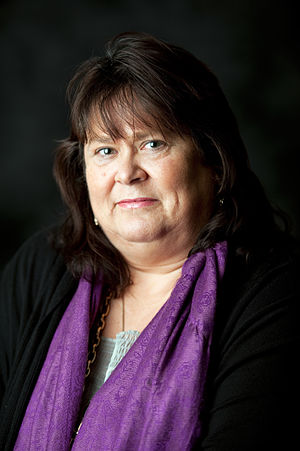
Sonja Mandt
Sonja Mandt
Sonja Mandt er en norsk politiker for Arbeiderpartiet. Hun blev valgt ind i Stortinget fra Vestfold ved valget i 2005, i 2009 og i 2013. Mandt var fylkesleder i Vestfold Arbeiderparti fra 2000 til 2014. Hun var medlem af kommunestyret i Larvik fra 1995 til 2005.